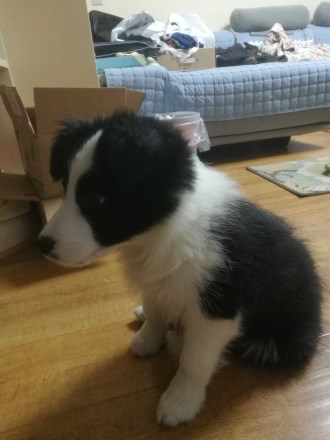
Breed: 2594-n000109-Border_collie